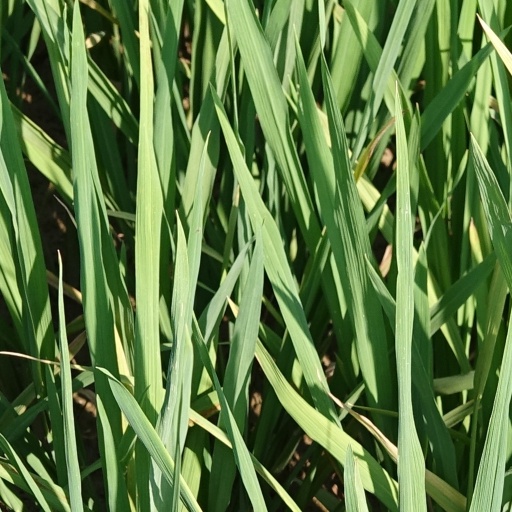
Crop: rice